List of Sites of Special Scientific Interest in North Yorkshire

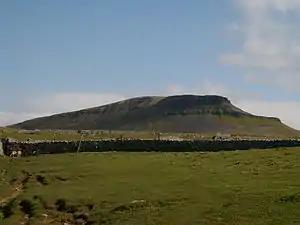
Pen-y-ghent in North Yorkshire

This is a list of the Sites of Special Scientific Interest (SSSIs) in North Yorkshire, England, United Kingdom. In England the body responsible for designating SSSIs is Natural England, which chooses a site because of its fauna, flora, geological or physiographical features. , there are 241 sites designated within this Area of Search. 162 sites have been designated due to their biological interest, 56 due to their geological interest, and 23 for both.